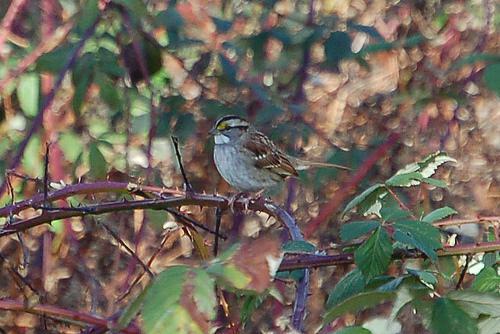
A photo of a white throated sparrow